Marine debris

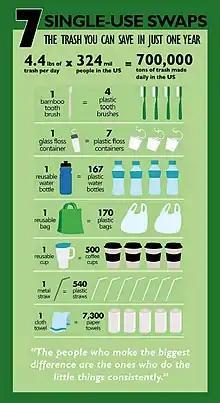
Seven simple single-use swaps people can make to save trash

In the waters of the United States, there have been many observed consequences of pollution including: hypoxic zones, harmful agal blooms, and threatened species. In 1972, the United States Congress passed the Ocean Dumping Act, giving the Environmental Protection Agency power to monitor and regulate the dumping of sewage sludge, industrial waste, radioactive waste and biohazardous materials into the nation's territorial waters. The Act was amended sixteen years later to include medical wastes. It is illegal to dispose of any plastic in US waters.